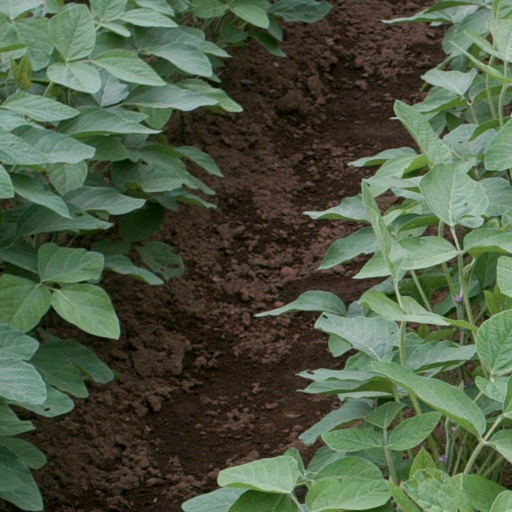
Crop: soybean